Ganteaume's expeditions of 1801

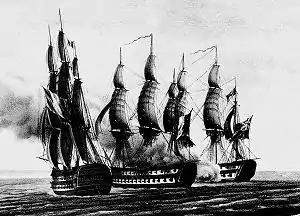
Two sailing warships flying flags with three vertical bands lie in front of a third sailing warship that features a flag with a cross hatched design on the top right corner. All three ships are surrounded by large clouds of smoke

Ganteaume's expeditions of 1801 were three connected major French Navy operations of the spring of 1801 during the French Revolutionary Wars. A French naval squadron from Brest under "Contre-amiral" Honoré Ganteaume, seeking to reinforce the besieged French garrison in Ottoman Egypt, made three separate but futile efforts to reach the Eastern Mediterranean. The French army in Egypt had been trapped there shortly after the start of the Napoleonic campaign in Egypt in 1798, when the French Mediterranean Fleet was destroyed at the Battle of the Nile. Since that defeat, the French Navy had maintained only a minimal presence in the Mediterranean Sea, while the more numerous British and their allies had succeeded in blockading and defeating several French bases almost unopposed.